Max van Berchem

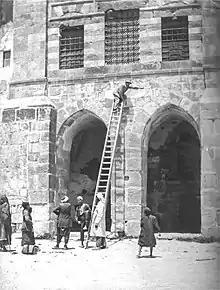
Van Berchem on a ladder at the north wall of the Temple Mount taking a squeeze in 1914

Apart from those family affairs, Max van Berchem dedicated most of his time and energy during the first years of the new century towards the publication of the large amounts of textual material that he had accumulated. For this purpose he established his library in an apartment at "3 Cour Saint-Pierre" of Geneva's Old Town. In 1900 and 1903 he published the third and fourth volumes of the "Corpus" for Cairo. Subsequently, he focussed on the one hand side on publishing the inscriptions he had collected himself in Jerusalem and Damascus. On the other hand, with regard to the enormity of a "Corpus" project for large parts of the Arabic world, he formed an international network of collaborators and divided the work amongst others, mostly French and German scholars, which required great diplomatic skills: